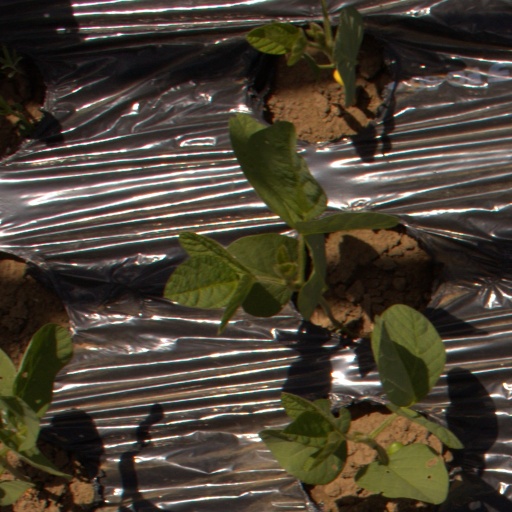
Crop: Jerusalem artichoke